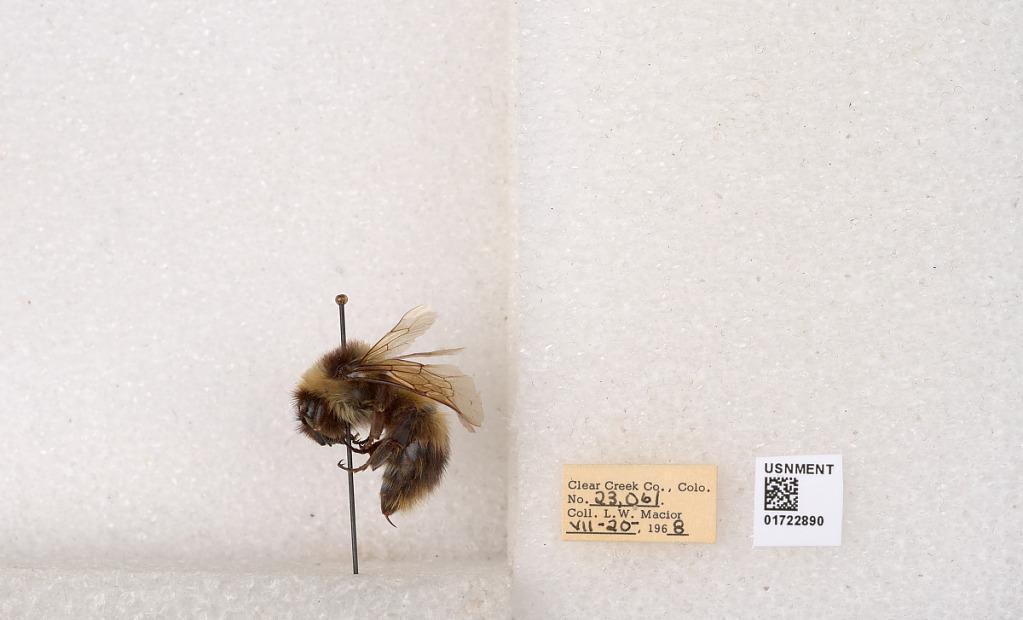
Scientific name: Bombus kirbyellus
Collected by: L. Macior
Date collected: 1968-7-20
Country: United States
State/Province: Colorado
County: Clear Creek
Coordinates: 39.6891, -105.644